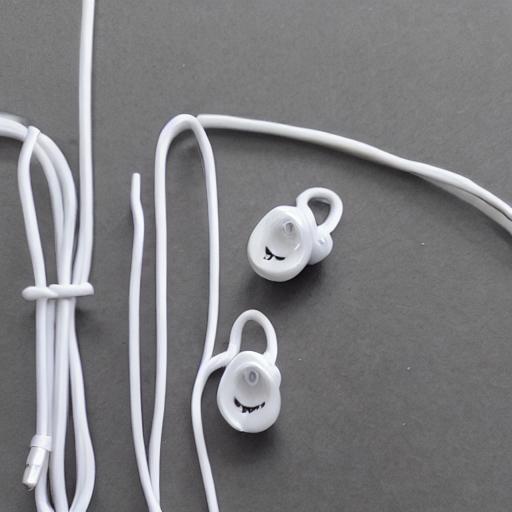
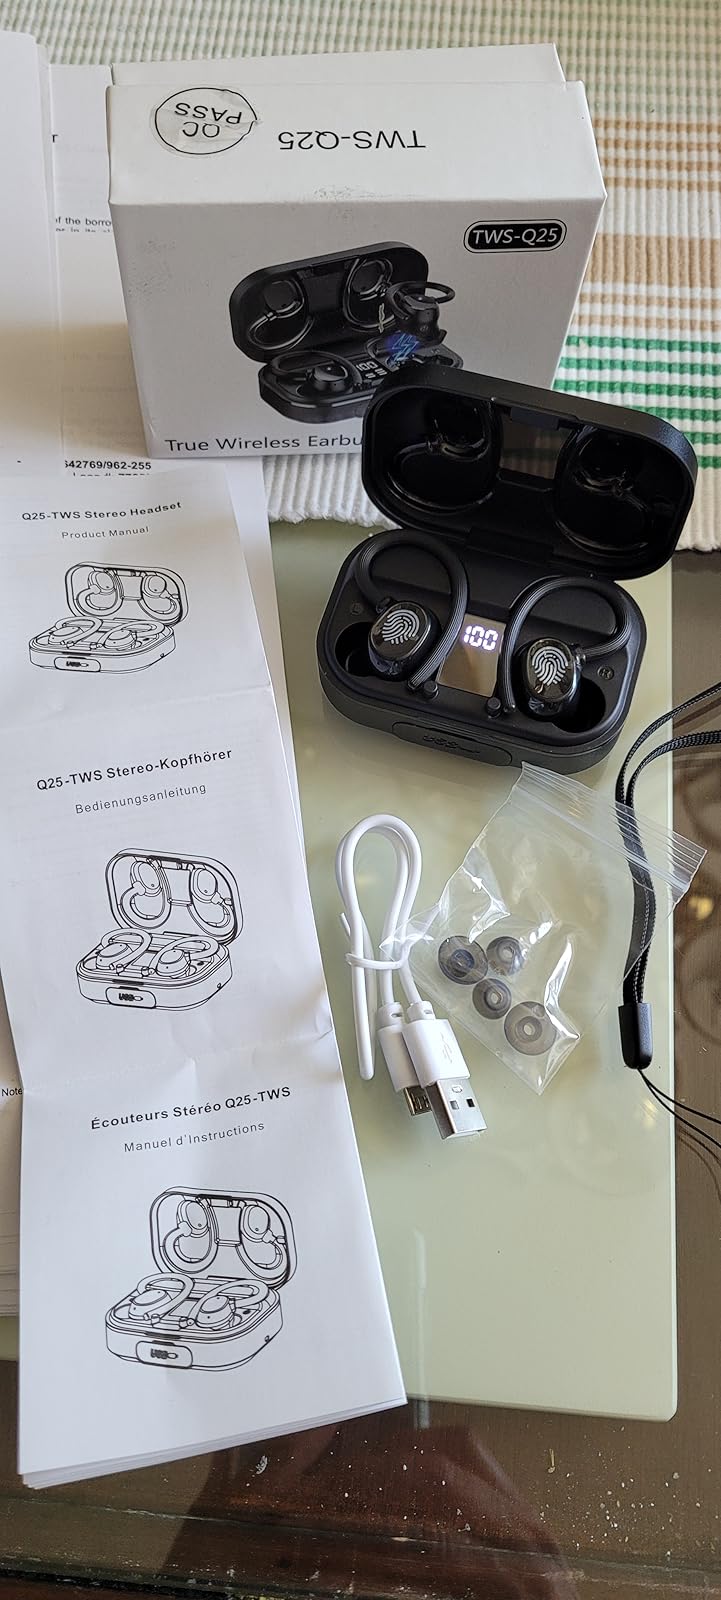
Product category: earbuds
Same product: no